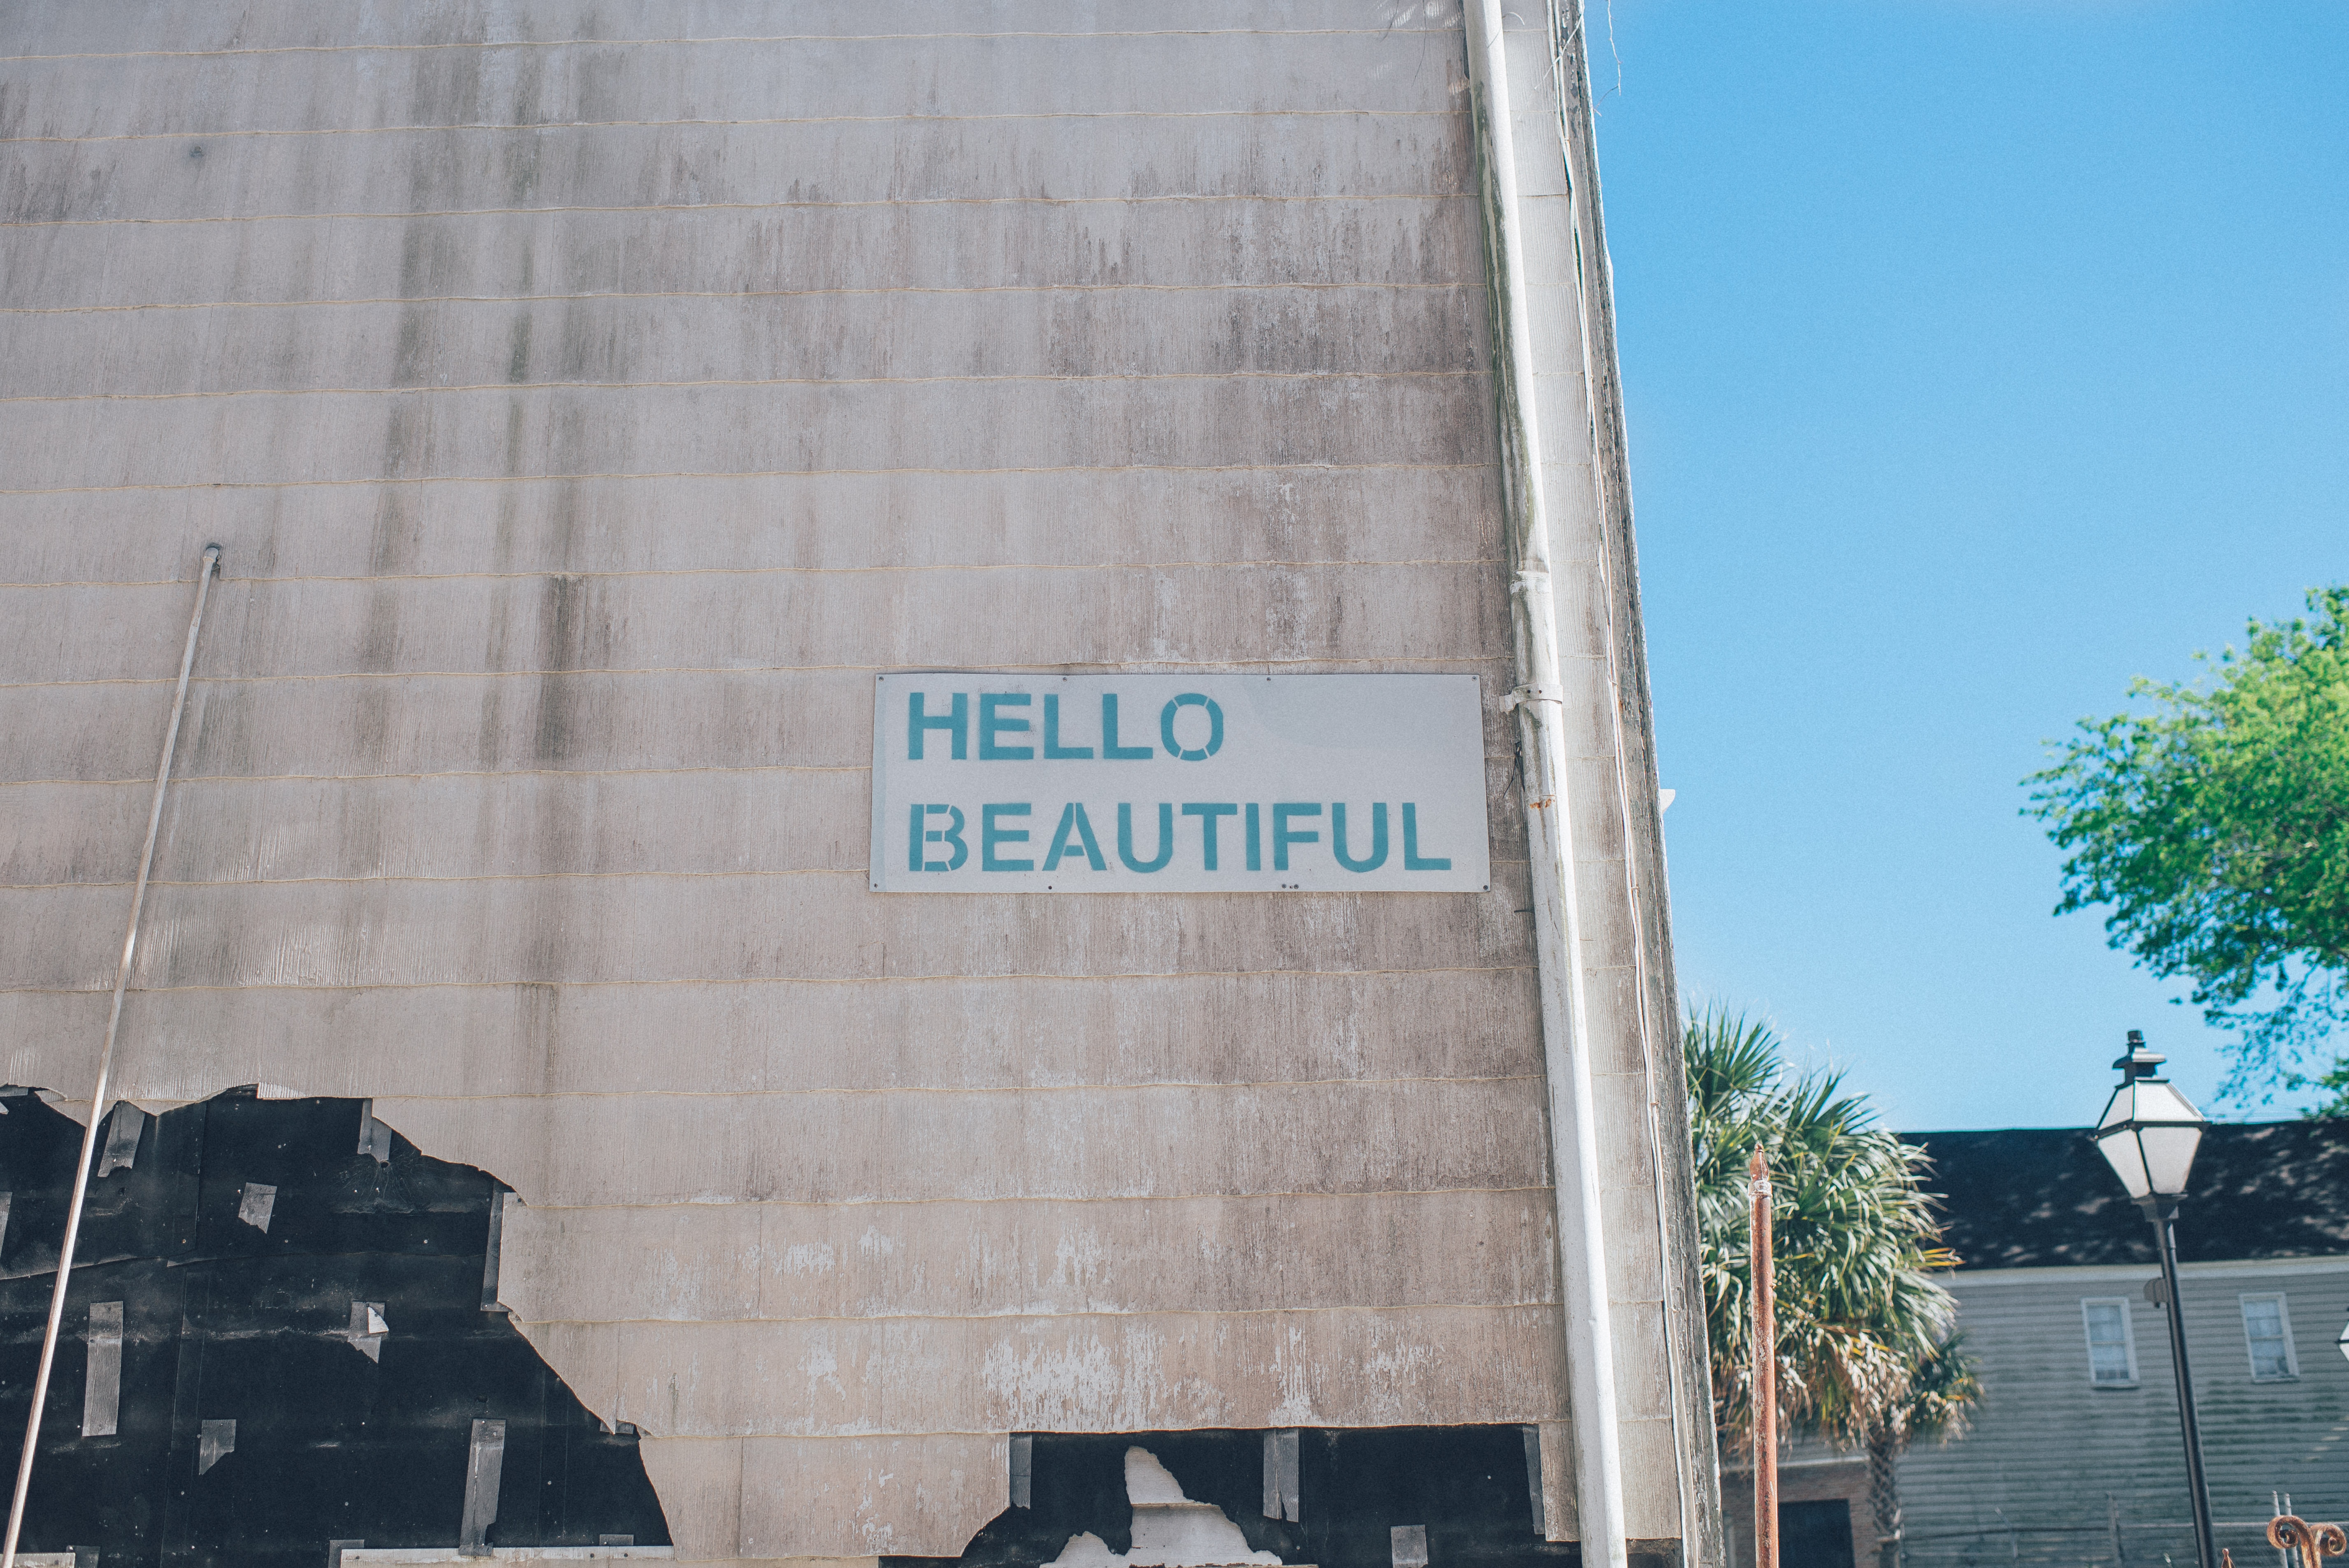
wall, daytime, architecture, signage, building, facade, tree, font, city, plant, sign, road, street